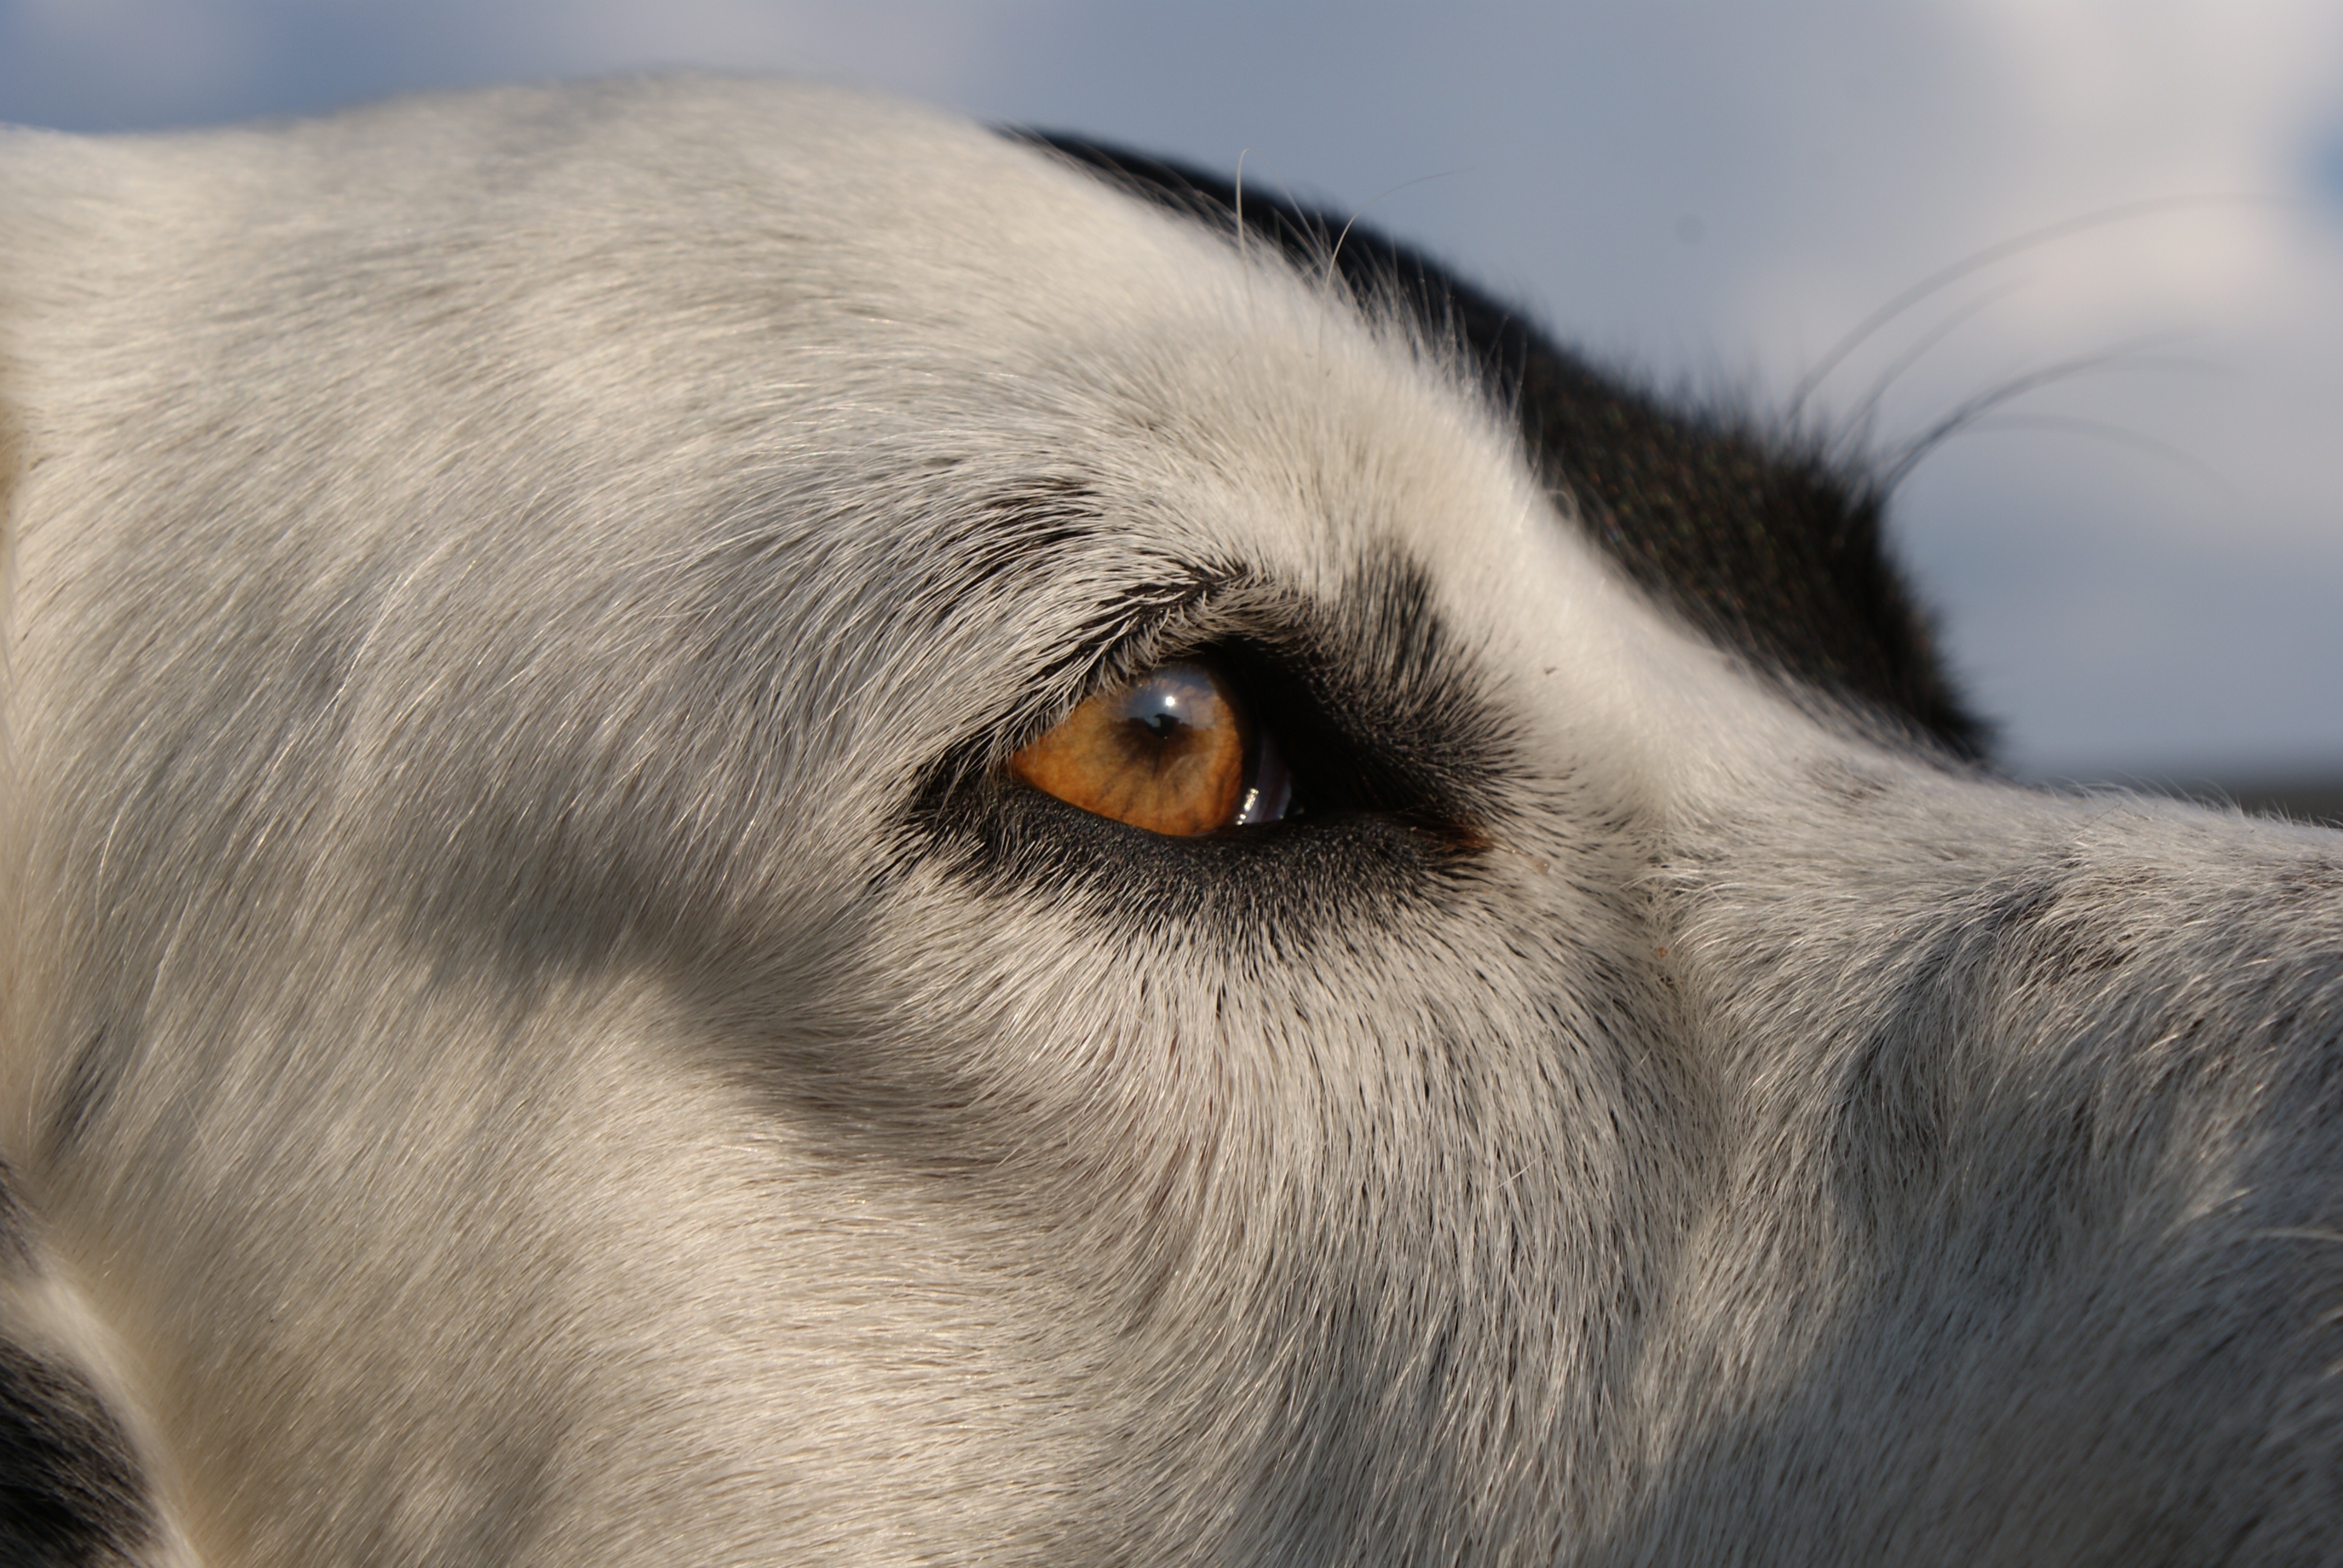
view, puppy, dog, animal, pet, mammal, friend, pictures, close up, pets, nose, eyes, whiskers, snout, eye, animals, vertebrate, organ, siberian husky, dog like mammal